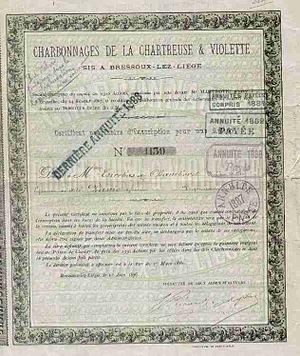
La Société anonyme des Charbonnages de la Chartreuse et Violette à Bressoux est une ancienne société charbonnière de la région de Liège, dont la concession se situait sur les territoires des anciennes communes de Liège, Bressoux, Wandre et Grivegnée, dorénavant entièrement Liège, en rive droite de la vallée de la Meuse.